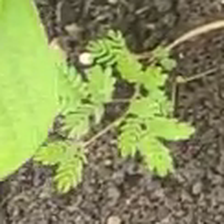
Weed species: Sicklepod_(Senna obtusifolia)